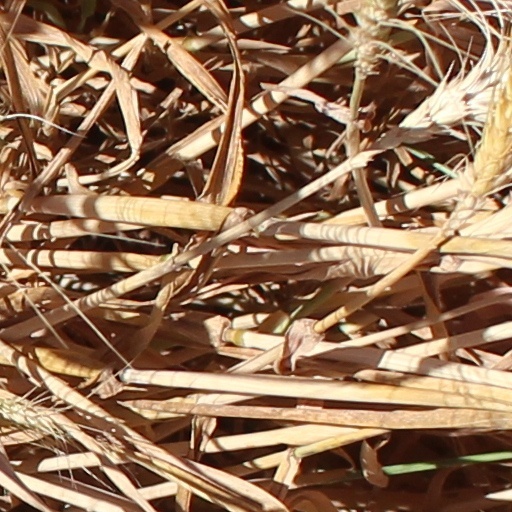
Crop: wheat